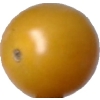
Label: tomato_cherry_yellow